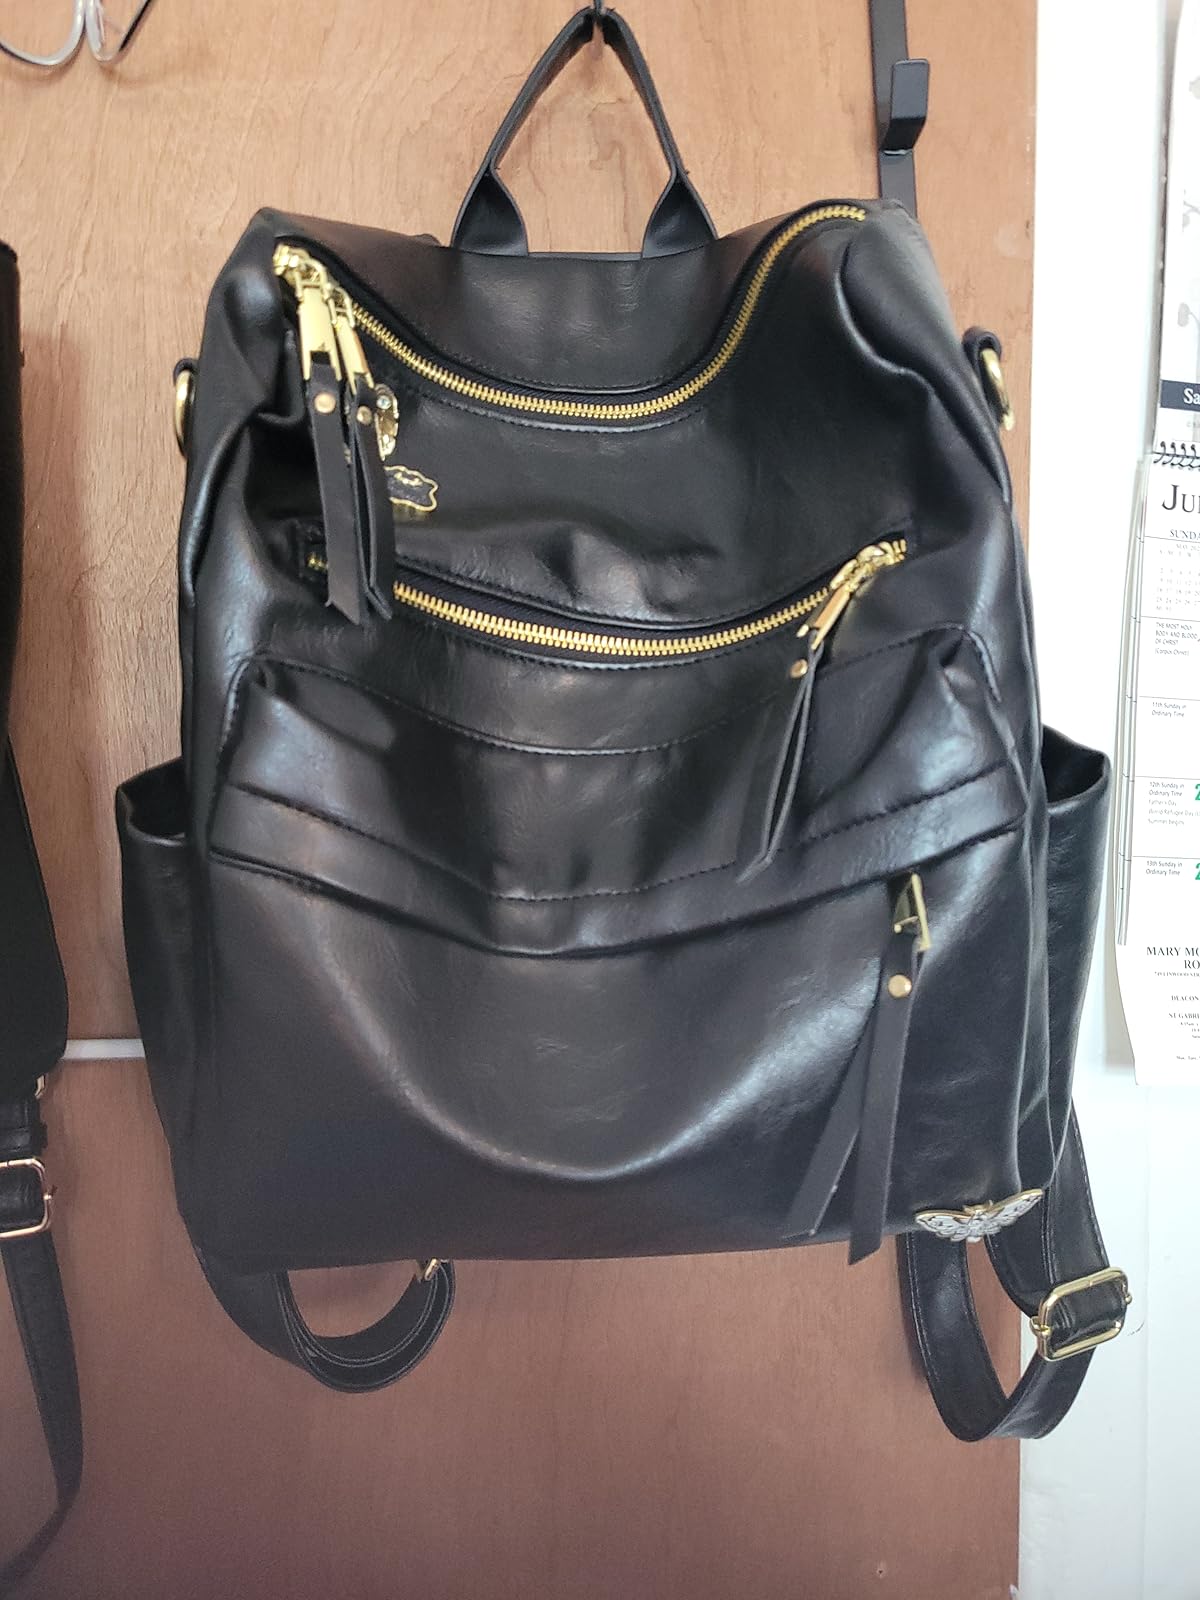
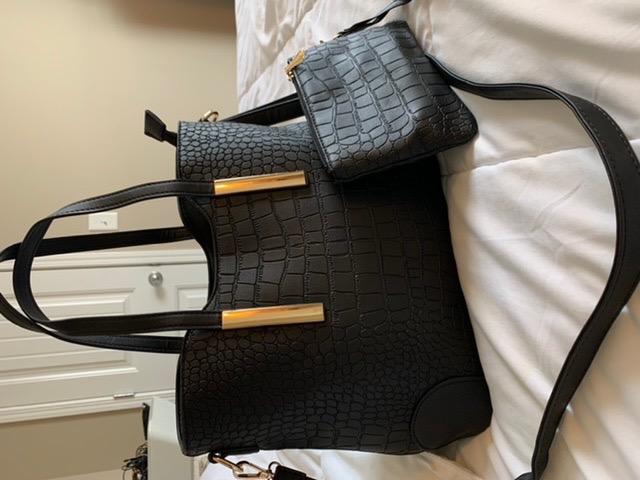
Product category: accessories_handbag
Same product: no